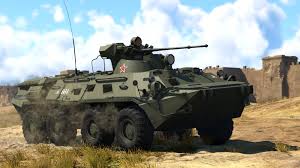
Label: BTR